Julie Girling

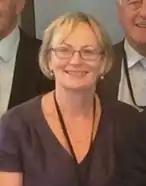
Girling in 2014

Julie McCulloch Girling (born 21 December 1956) is a British politician who served as a Member of the European Parliament (MEP) for South West England between 2009 and 2019, and leader of the Renew Party from 2019 to 2020.